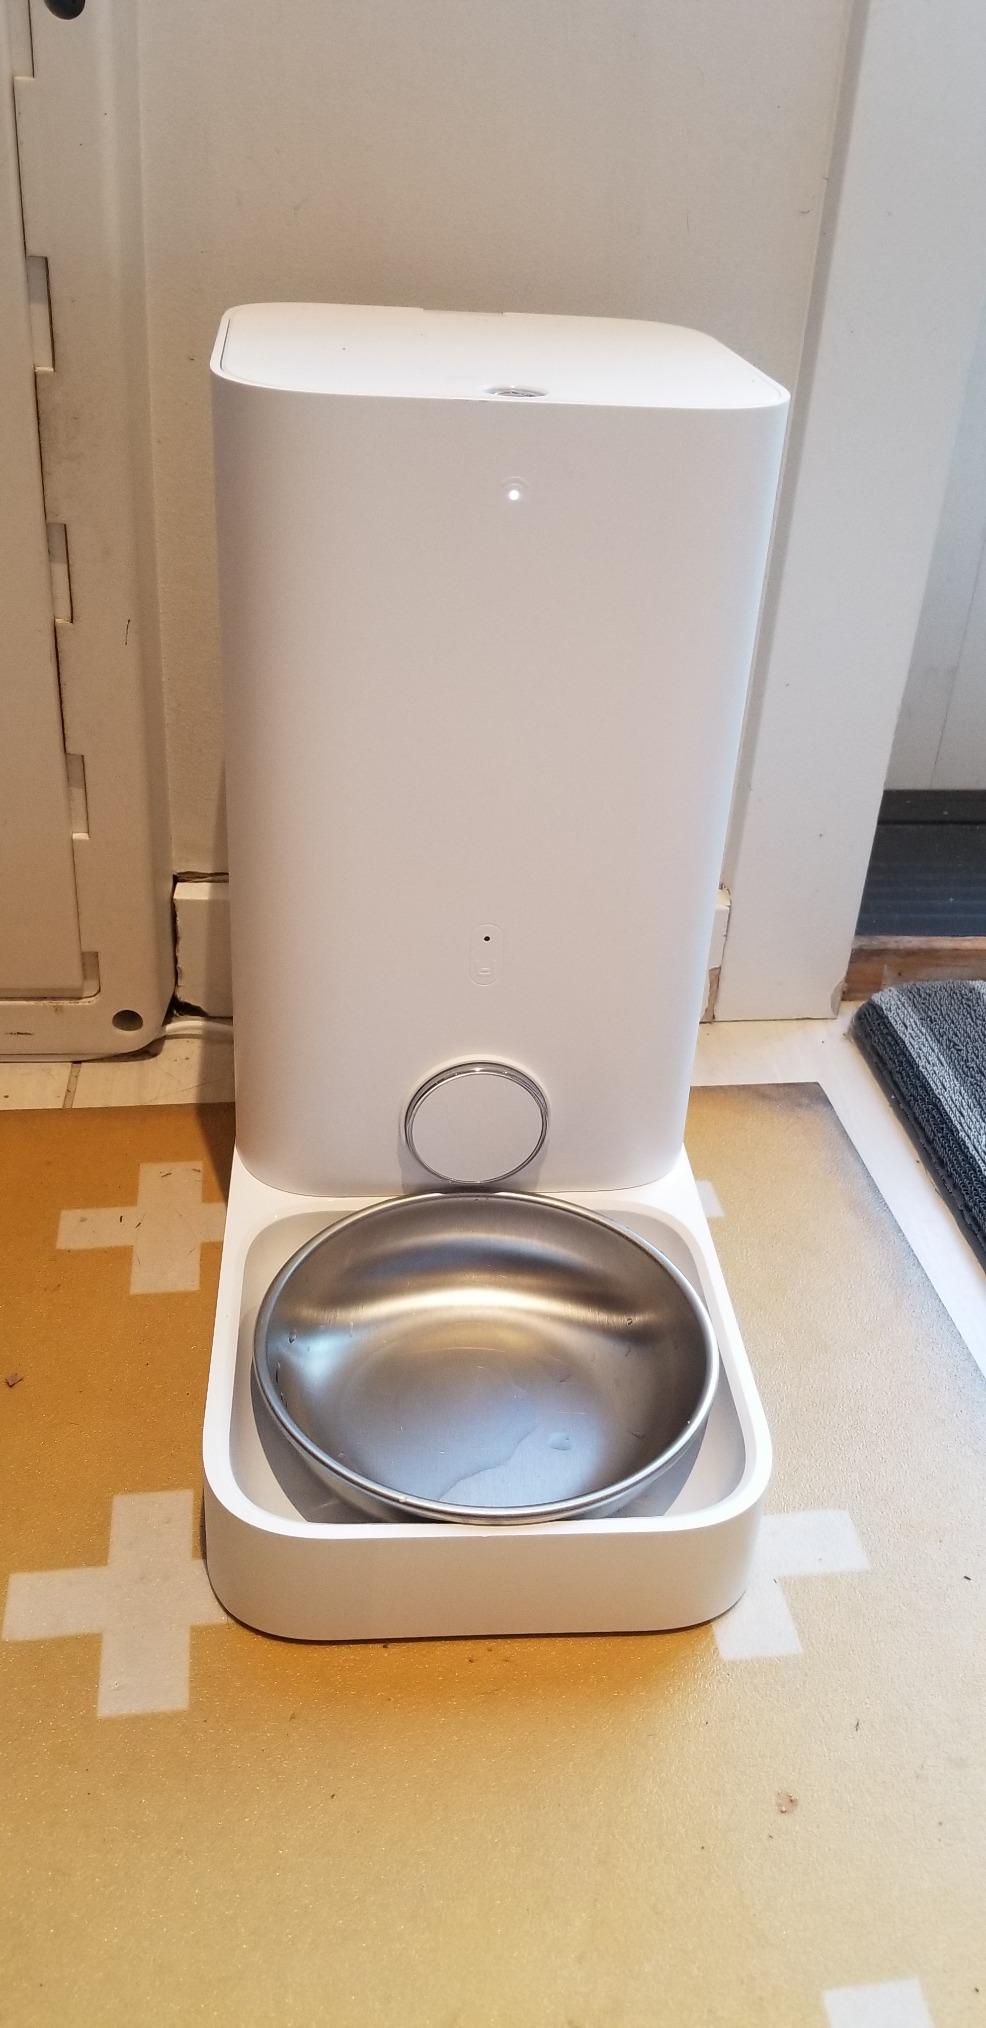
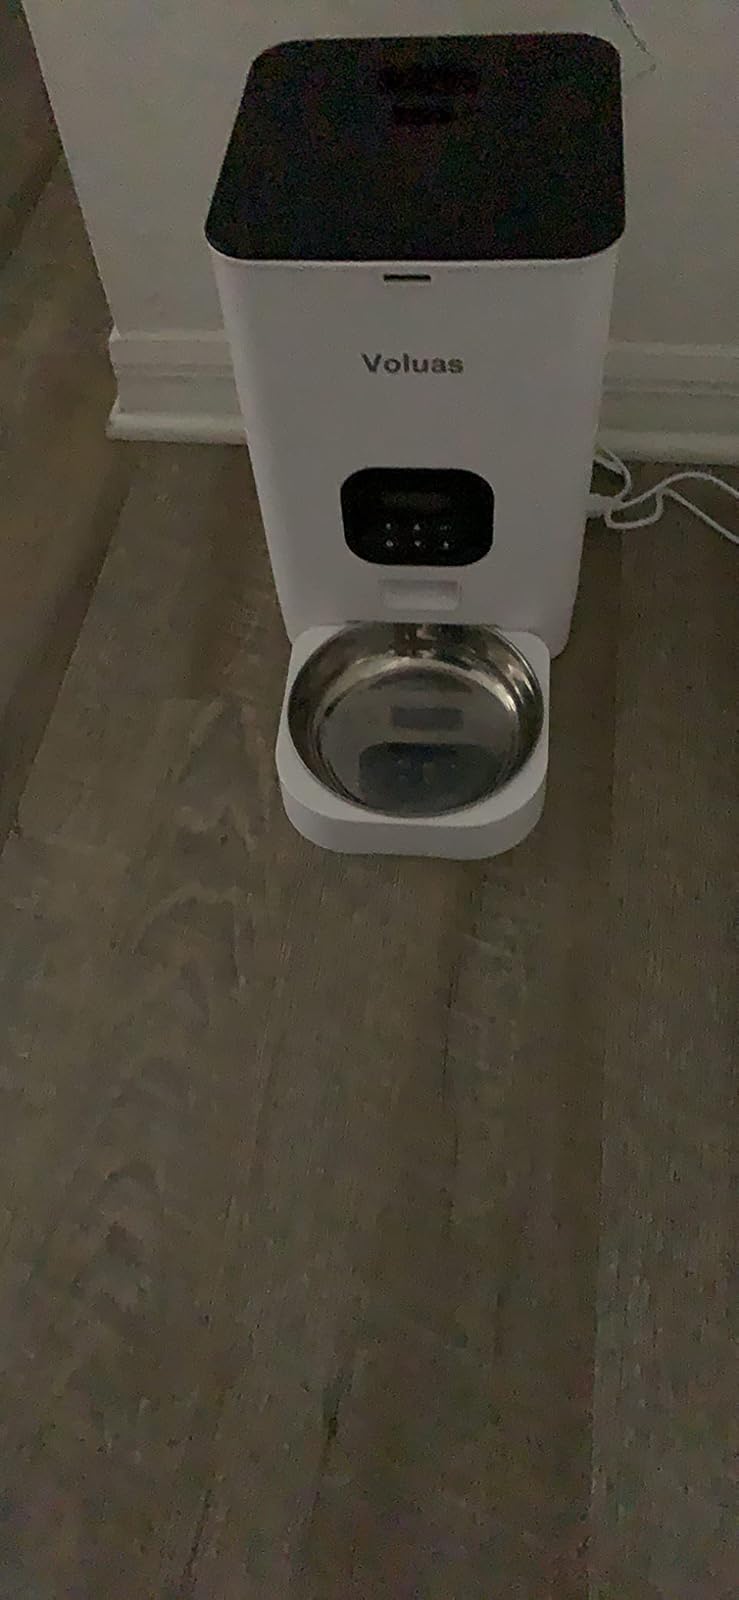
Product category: items_feeder
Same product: no